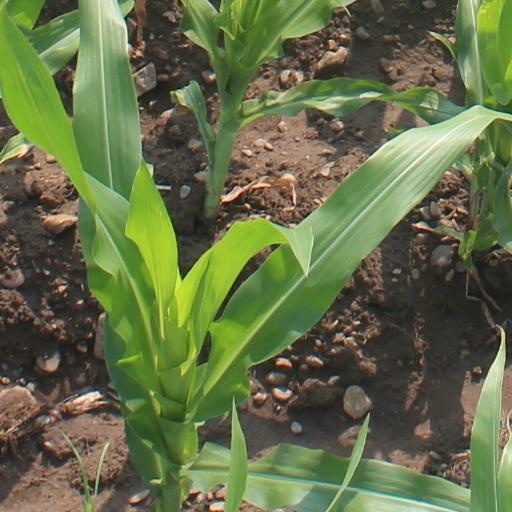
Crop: maize; corn